Logan Square, Chicago

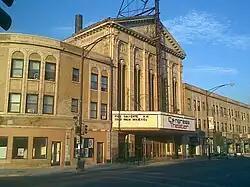
Congress Theater on Milwaukee Ave. (2008)

Bucktown is a neighborhood located in the east of the Logan Square community area in Chicago, directly north of Wicker Park, and northwest of the Loop. Bucktown gets its name from the large number of goats raised in the neighborhood during the 19th century when it was an integral part of the city's famed Polish Downtown. The original Polish term for the neighborhood was "Kozie Prery" (Goat Prairie). Its boundaries are Fullerton Avenue to the north, Western Avenue to the west, Bloomingdale or North Avenue to the south, and the Kennedy Expressway to the east. Bucktown's original boundaries were Fullerton Avenue, Damen Avenue (formerly Robey Street), Armitage Avenue and Western Avenue.